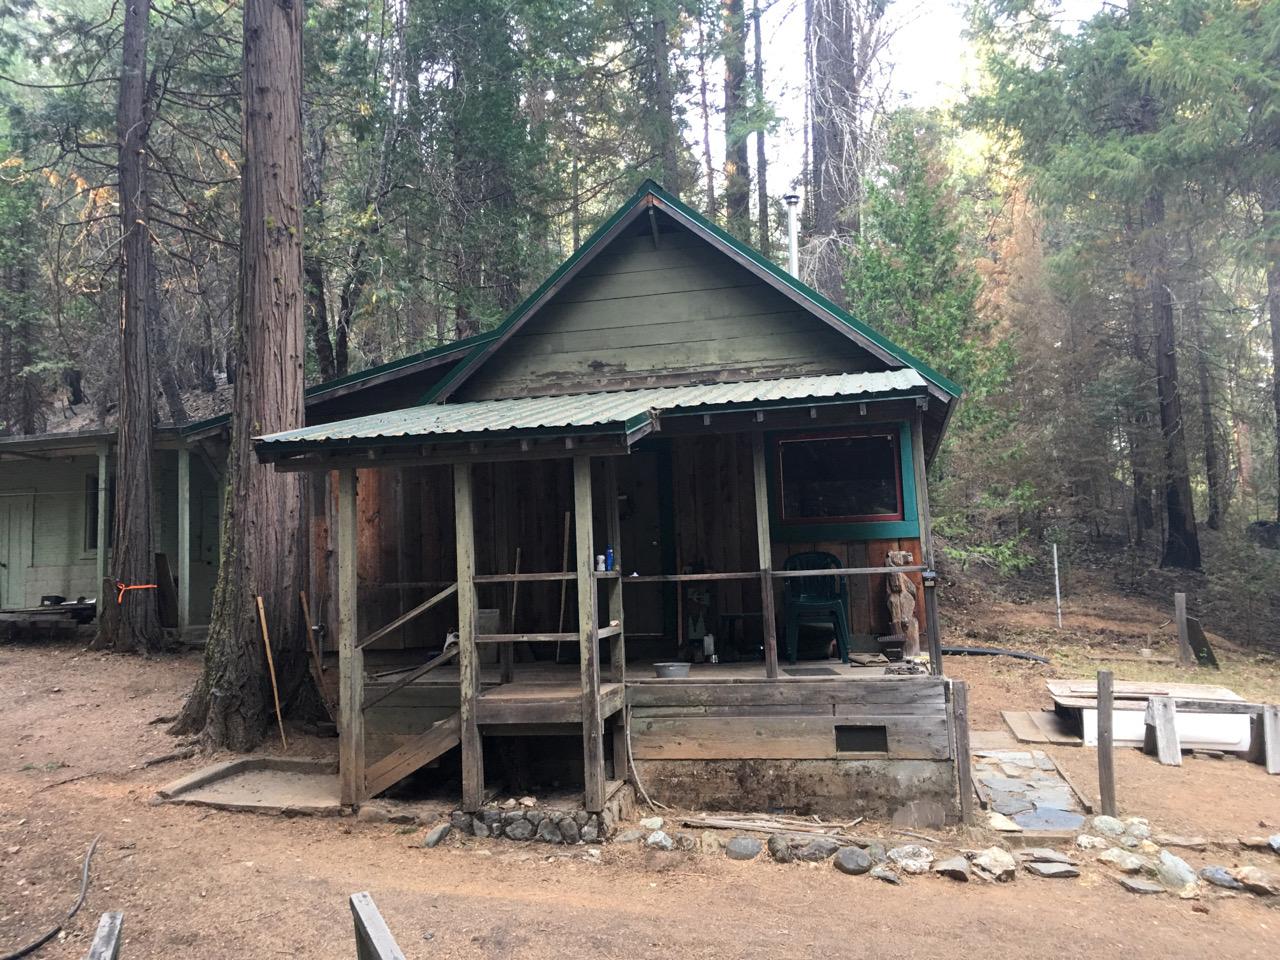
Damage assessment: no_damage